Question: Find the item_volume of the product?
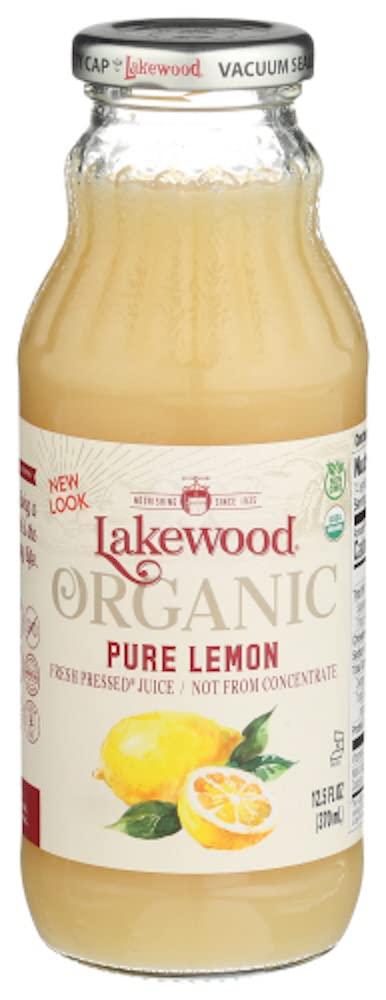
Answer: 370.0 millilitre